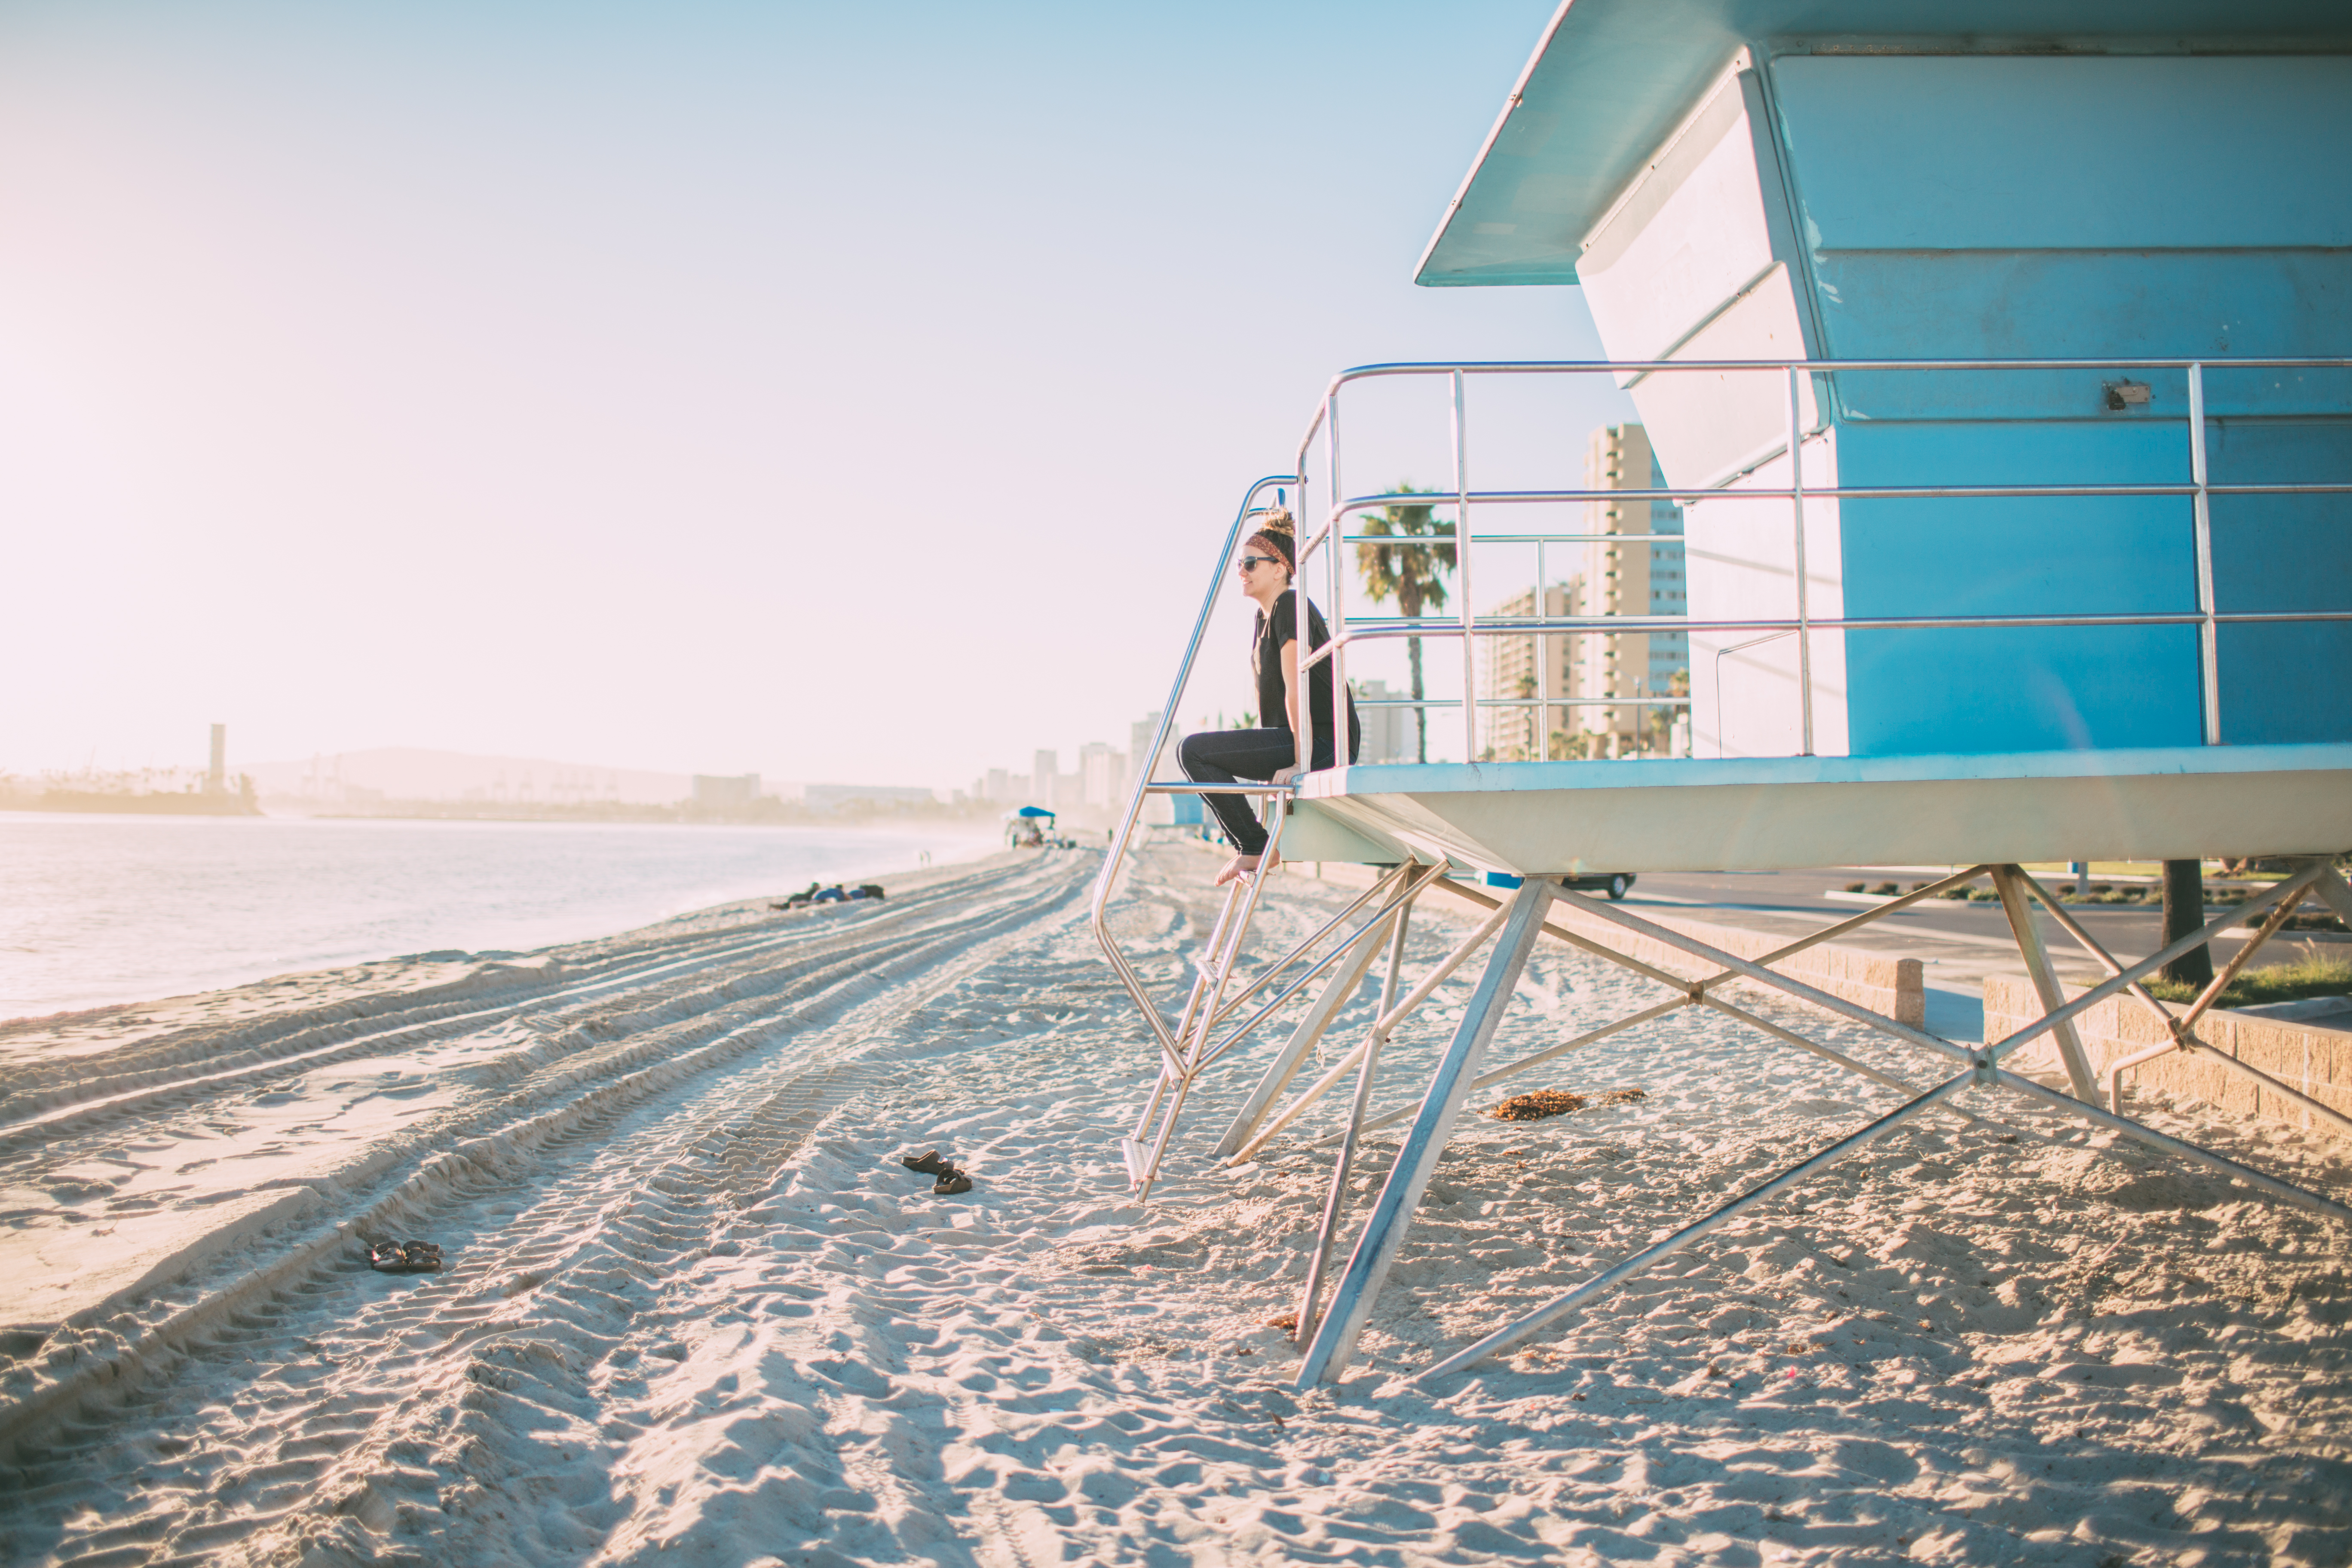
beach, sea, sand, wind, vacation, blue